Buddhist meditation

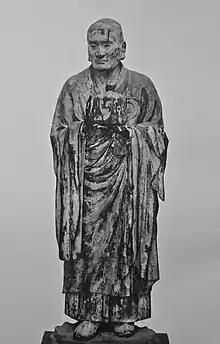
Asaṅga, a Mahayana scholar who wrote numerous works and is believed to have contributed to the development of the "Yogācārabhūmi."

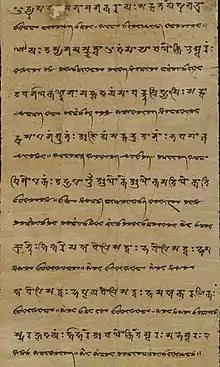
The "Nīlakaṇṭha Dhāraṇī" written in two languages – Sanskrit and central Asian Sogdian

The role of samatha in Buddhist practice, and the exact meaning of "samatha", are points of contention and investigation in contemporary Theravada and western "vipassanan". Burmese "vipassana" teachers have tended to disregard "samatha" as unnecessary, while Thai teachers see "samatha" and "vipassana" as intertwined.